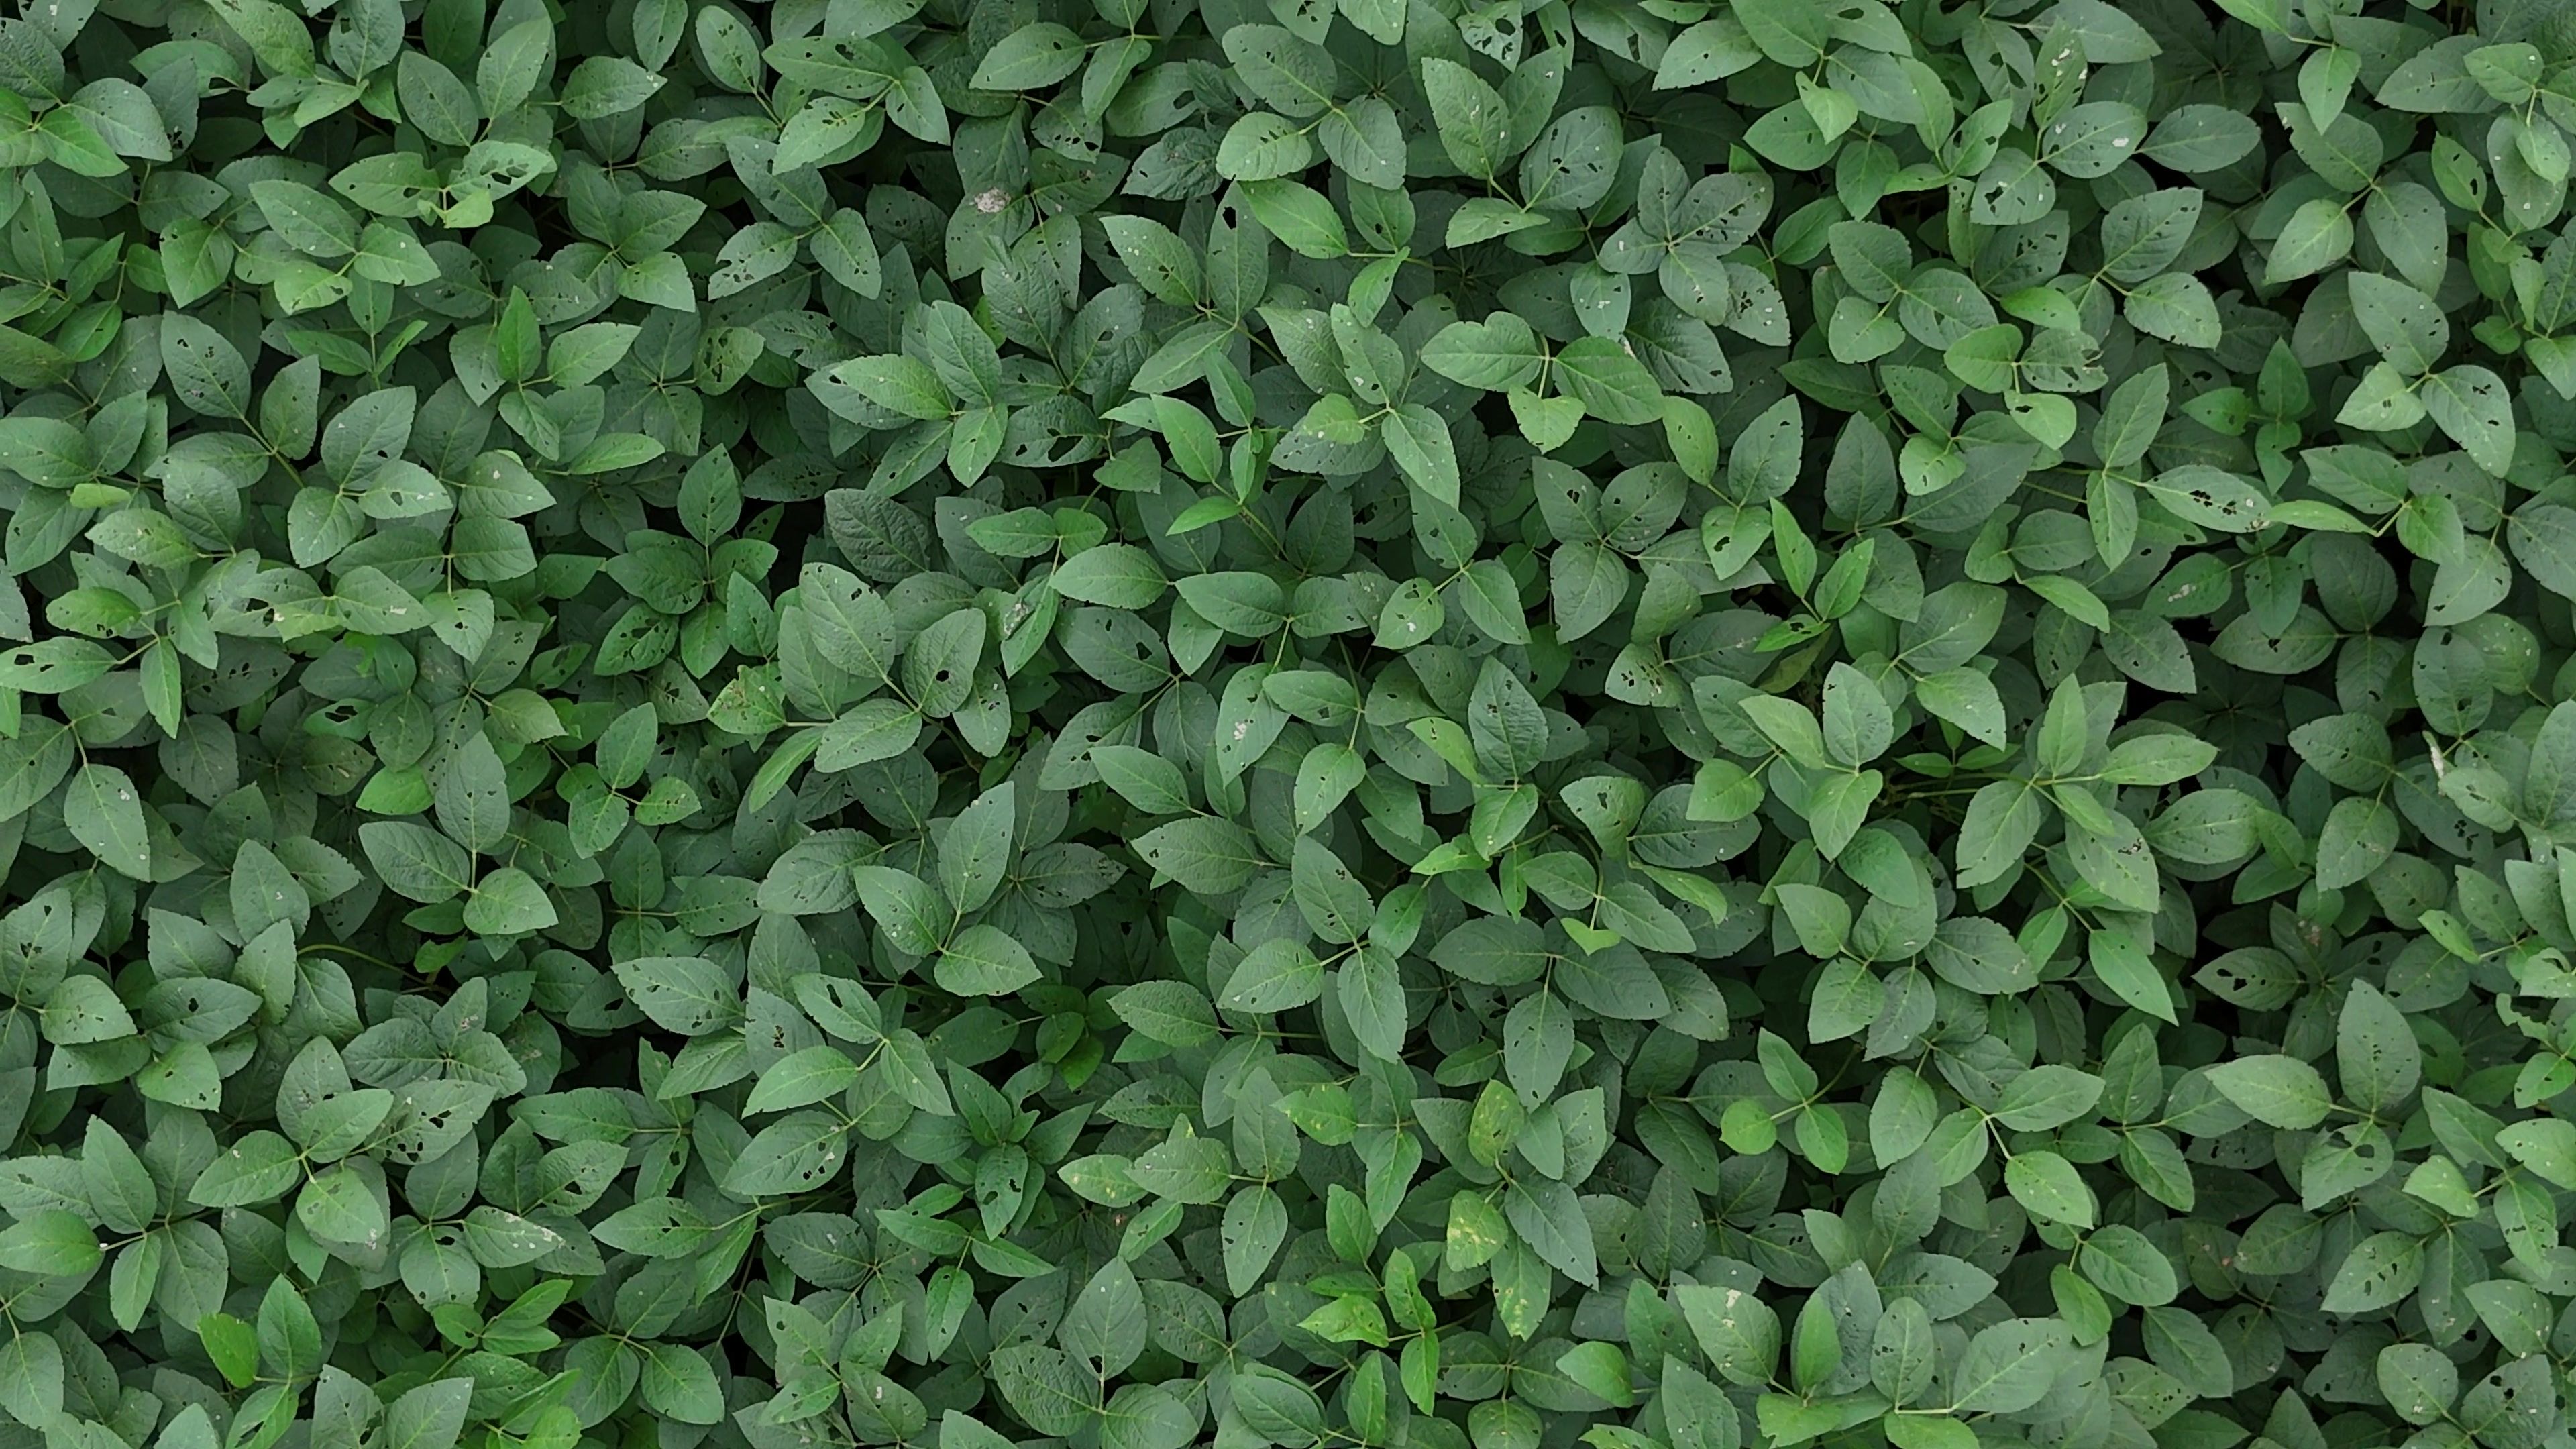
Label: Semilooper_Pest